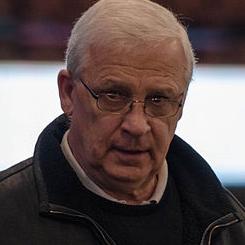
Age: 70